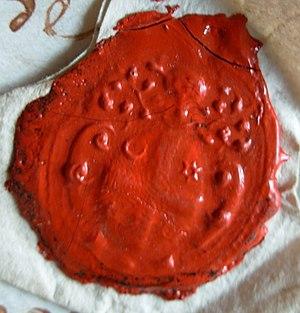
Sceau de David Joseph Dehaynin bailli de Roeulx le 06.02.1736 (A.D. Nord, 51 H 24-141)
La Maison de Haynin est une ancienne et illustre famille noble du comté de Hainaut, qui a pour origine Étienne de Denain, vivant en 1205, qui, après son mariage avec Rose de Mons, dame de Haynin, prit le nom de cette terre. Elle donna de nombreuses branches.